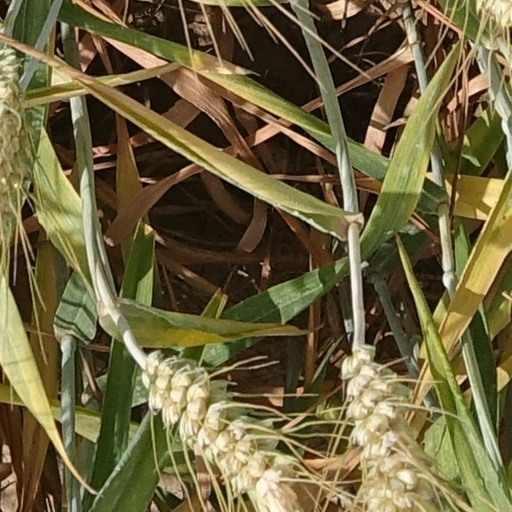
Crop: wheat